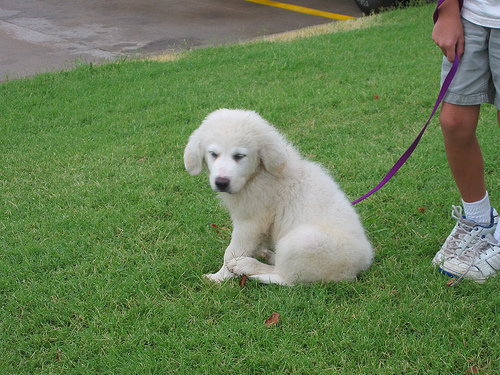
Animal: dog
Breed: great pyrenees